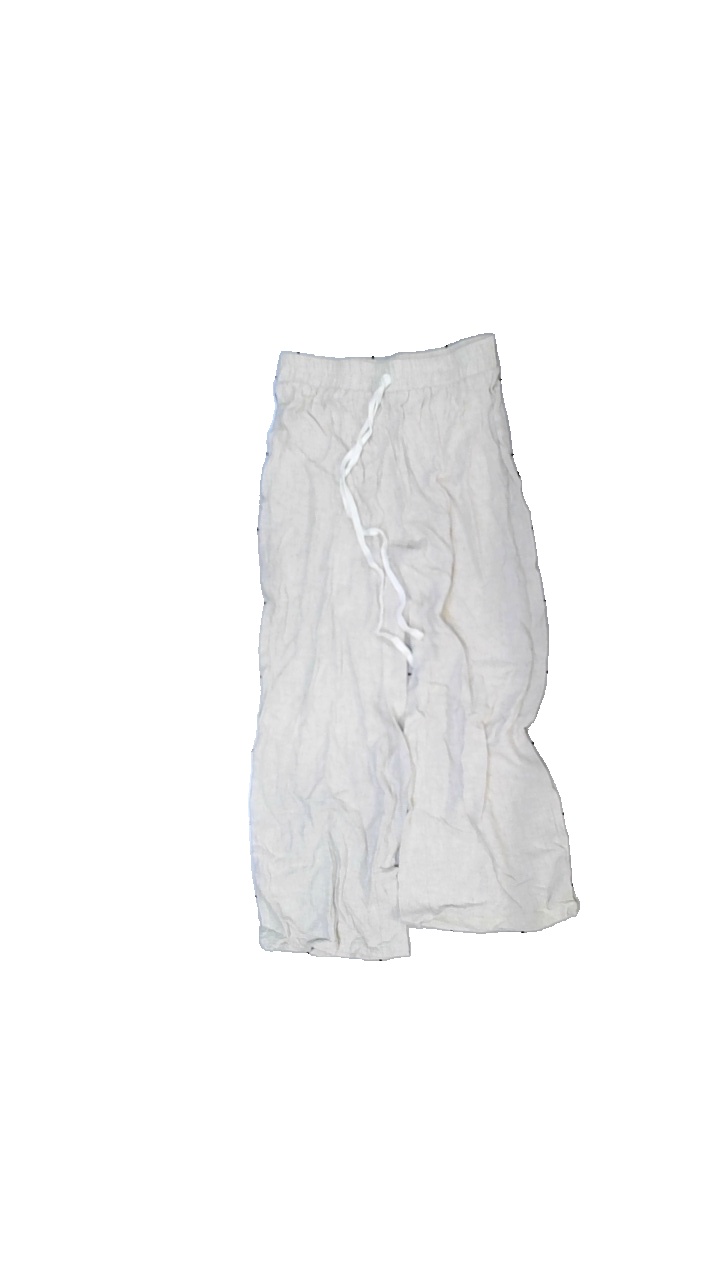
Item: Trousers (Ladies)
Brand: Shein
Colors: Beige
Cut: Regular
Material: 100% viscose
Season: All
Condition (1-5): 2
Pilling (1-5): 2
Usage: Export
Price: <50